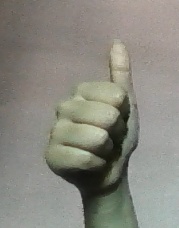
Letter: aleff